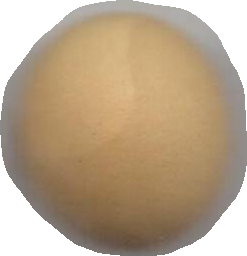
Variety: Dega